State funeral of Abraham Lincoln

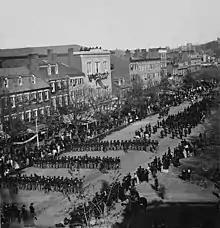
Military units marching down Pennsylvania Avenue in Washington D.C., during the state funeral for Abraham Lincoln on April 19, 1865

The train passed 444 communities in 7 states (Lincoln was not viewed in state in New Jersey). Two future presidents viewed the train, Theodore Roosevelt in New York and Grover Cleveland in Buffalo.